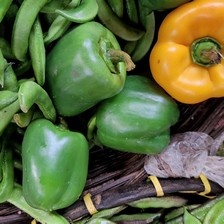
Label: capsicum